Buddhists in the United States military

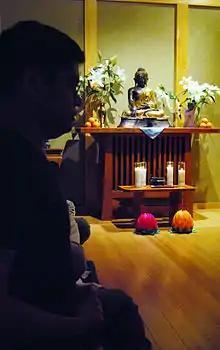

As of 2009, there was only one official dedicated Buddhist chapel in the United States military, located in the basement of the United States Air Force Academy Cadet Chapel, which also houses Catholic, Protestant, and Jewish chapels. The Buddhist chapel was constructed in 2005, and a 2009 report stated that at the chapel's Wednesday services "about half of the 18 pillows on the floor are usually occupied."